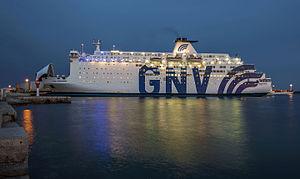
Le GNV Cristal est un ferry de la compagnie italienne Grandi Navi Veloci. Construit entre 1988 et 1989 aux chantiers ouest-allemands Schichau-Seebeckwerft de Bremerhaven pour la compagnie britannique Olau Line, il portait à l'origine le nom d‘Olau Hollandia. Mis en service en octobre 1989 entre le Royaume-Uni et les Pays-Bas, son exploitation sera toutefois interrompue en 1994 en raison de son coût trop élevé. Cédé la compagnie britannique P&O Ferries, il prend le nom de Pride of Le Havre et navigue à compter de mai 1994 entre le Royaume-Uni et la France. Vendu en 2005 à la compagnie italienne SNAV, il est exploité à partir de mai 2006 entre l'Italie continentale, la Sardaigne et la Sicile sous le nom de SNAV Sardegna. Transféré en 2011 au sein de la flotte de Grandi Navi Veloci à la suite du rachat de SNAV par le groupe MSC, sa propriété sera transférée à GNV en 2017, c'est à cette occasion qu'il est rebaptisé GNV Cristal. Il navigue principalement entre le continent italien et la Sicile.